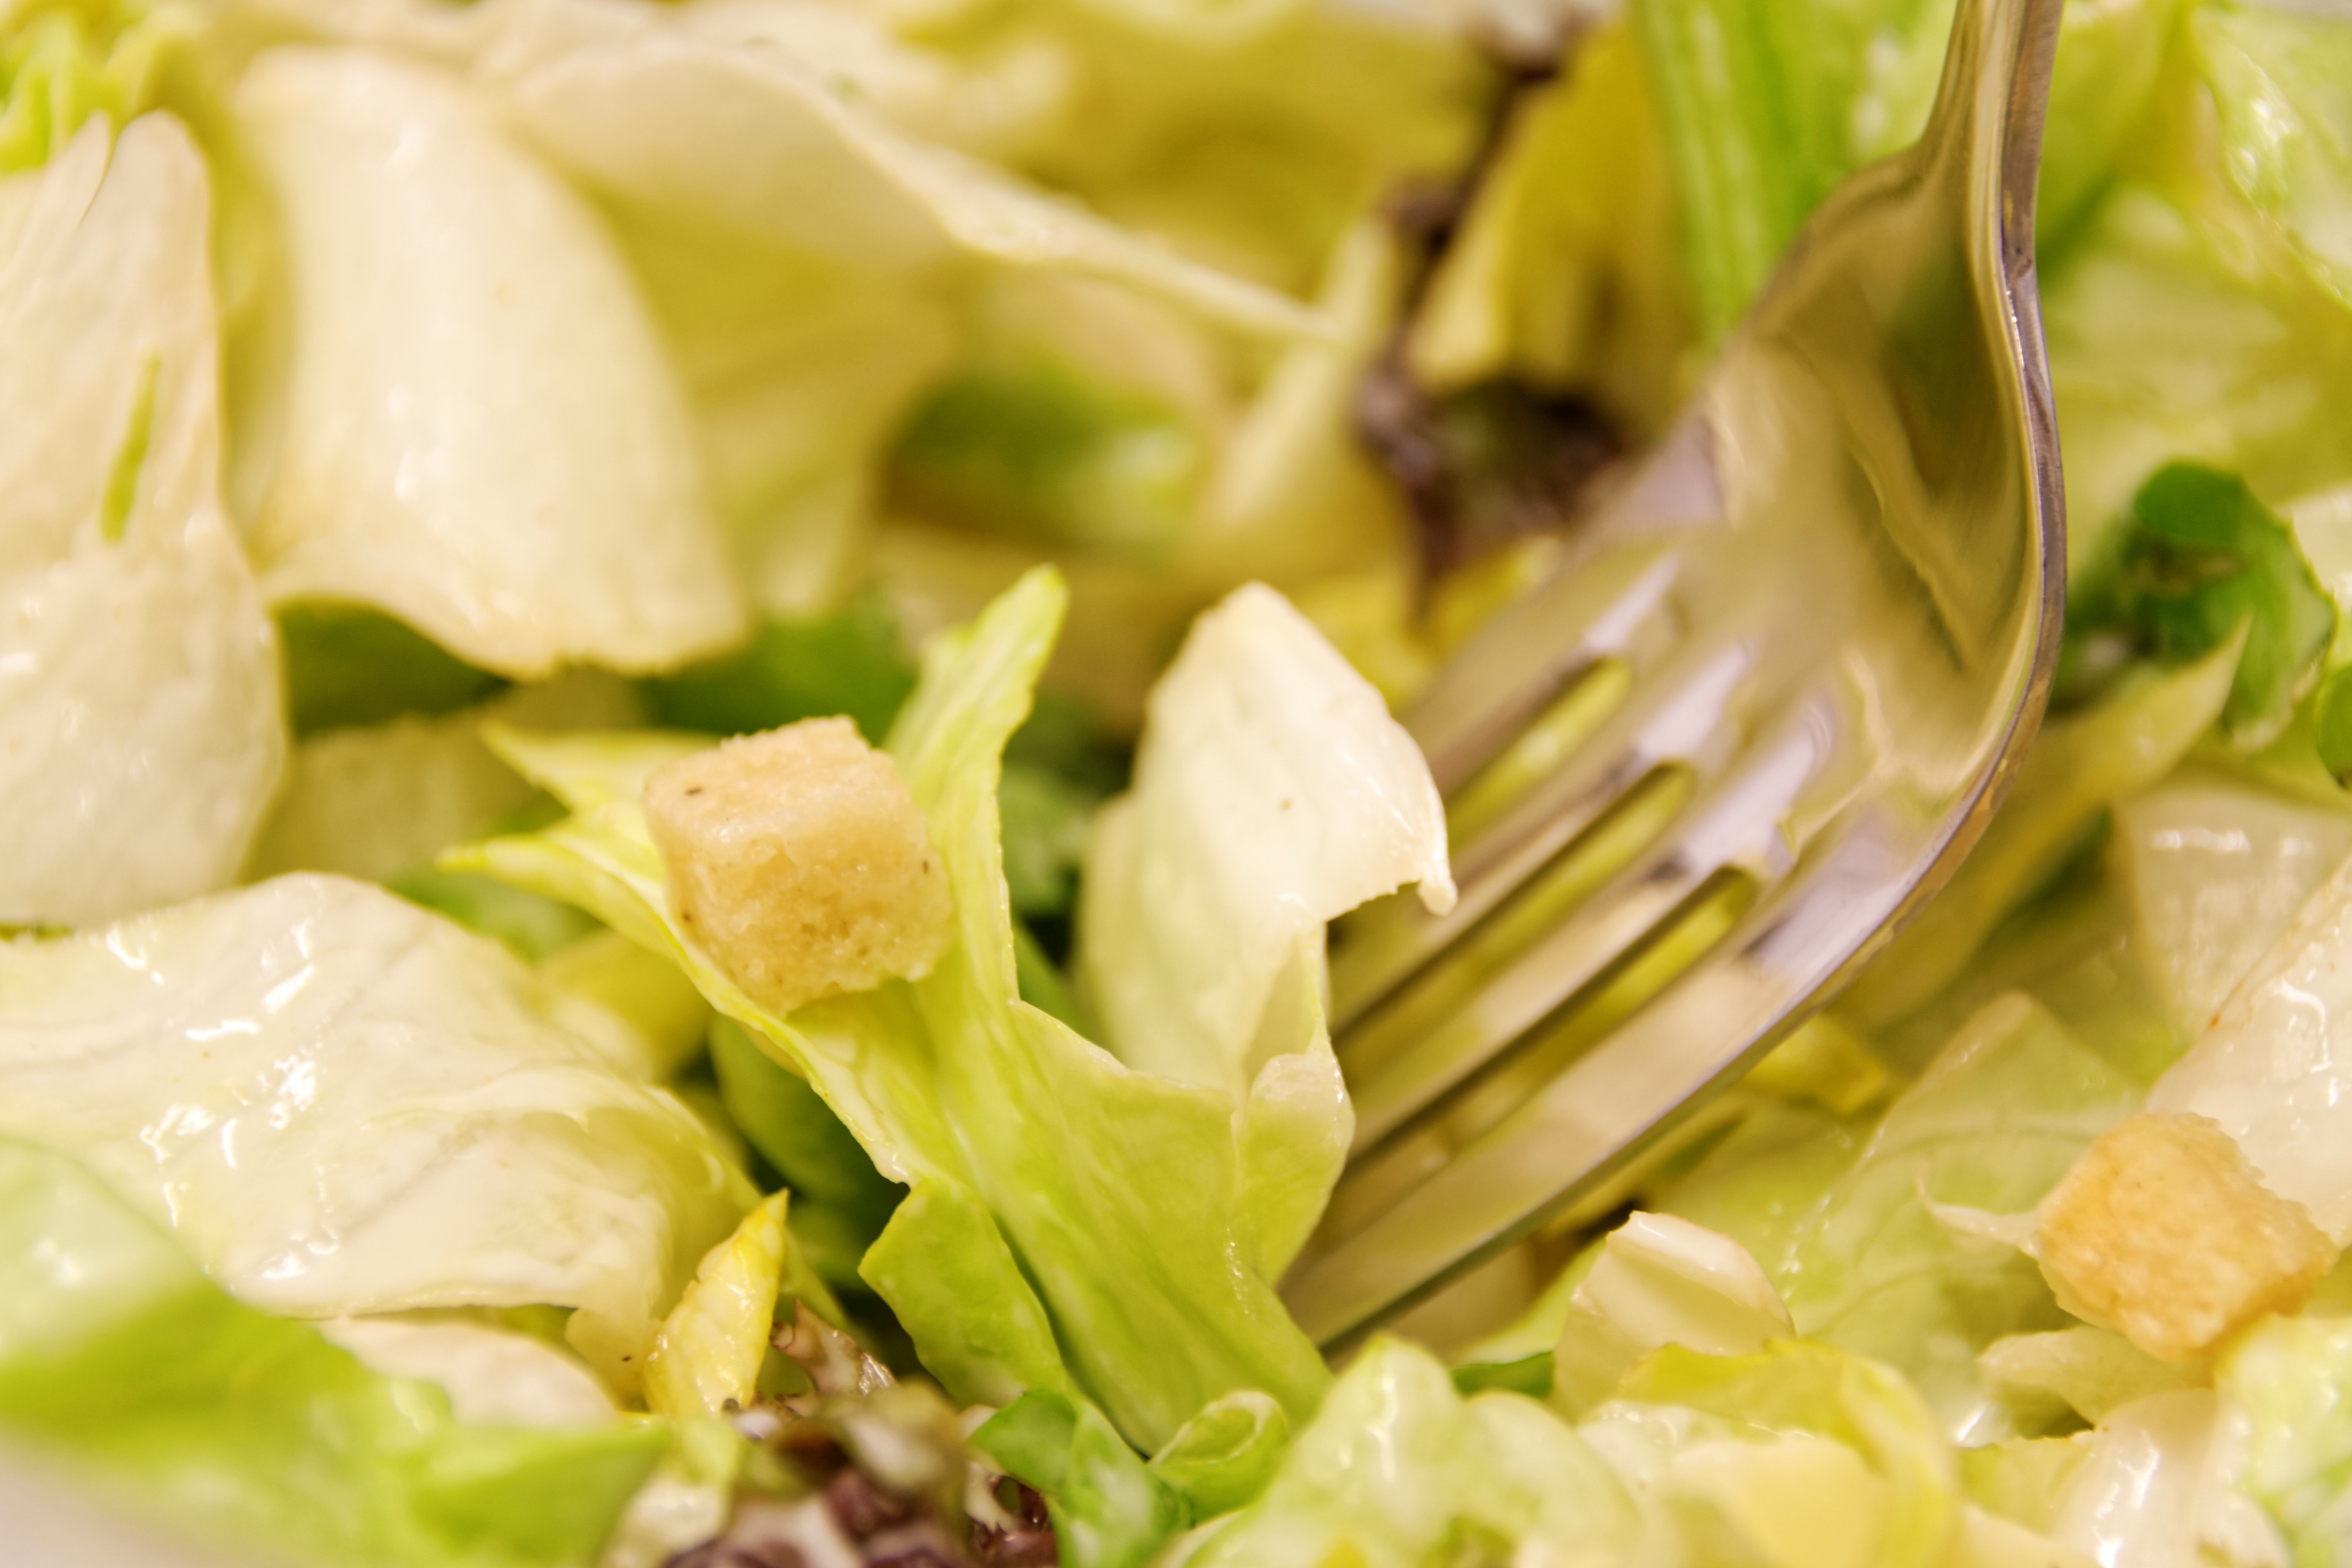
fork, cutlery, dish, food, salad, green, produce, vegetable, healthy, eat, cuisine, delicious, nutrition, vegan, vegetarian, leek, starter, vitamins, frisch, potato salad, lamb's lettuce, caesar salad, waldorf salad